Emanuele Greppi

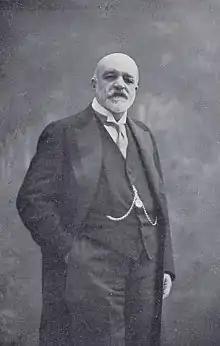
Emanuele Greppi

Emanuele Greppi (27 November 1853 – 9 January 1931), 6th Count of Bussero and Corneliano was an Italian lawyer, politician and historian who served as the Mayor of Milan from 1911 to 1913. He also served in the Senate of the Kingdom of Italy. Following Greppi's resignation on 4 December 1913, the Royal Prefect assumed administration of Milan until Emilio Caldara took office on 18 June 1914.